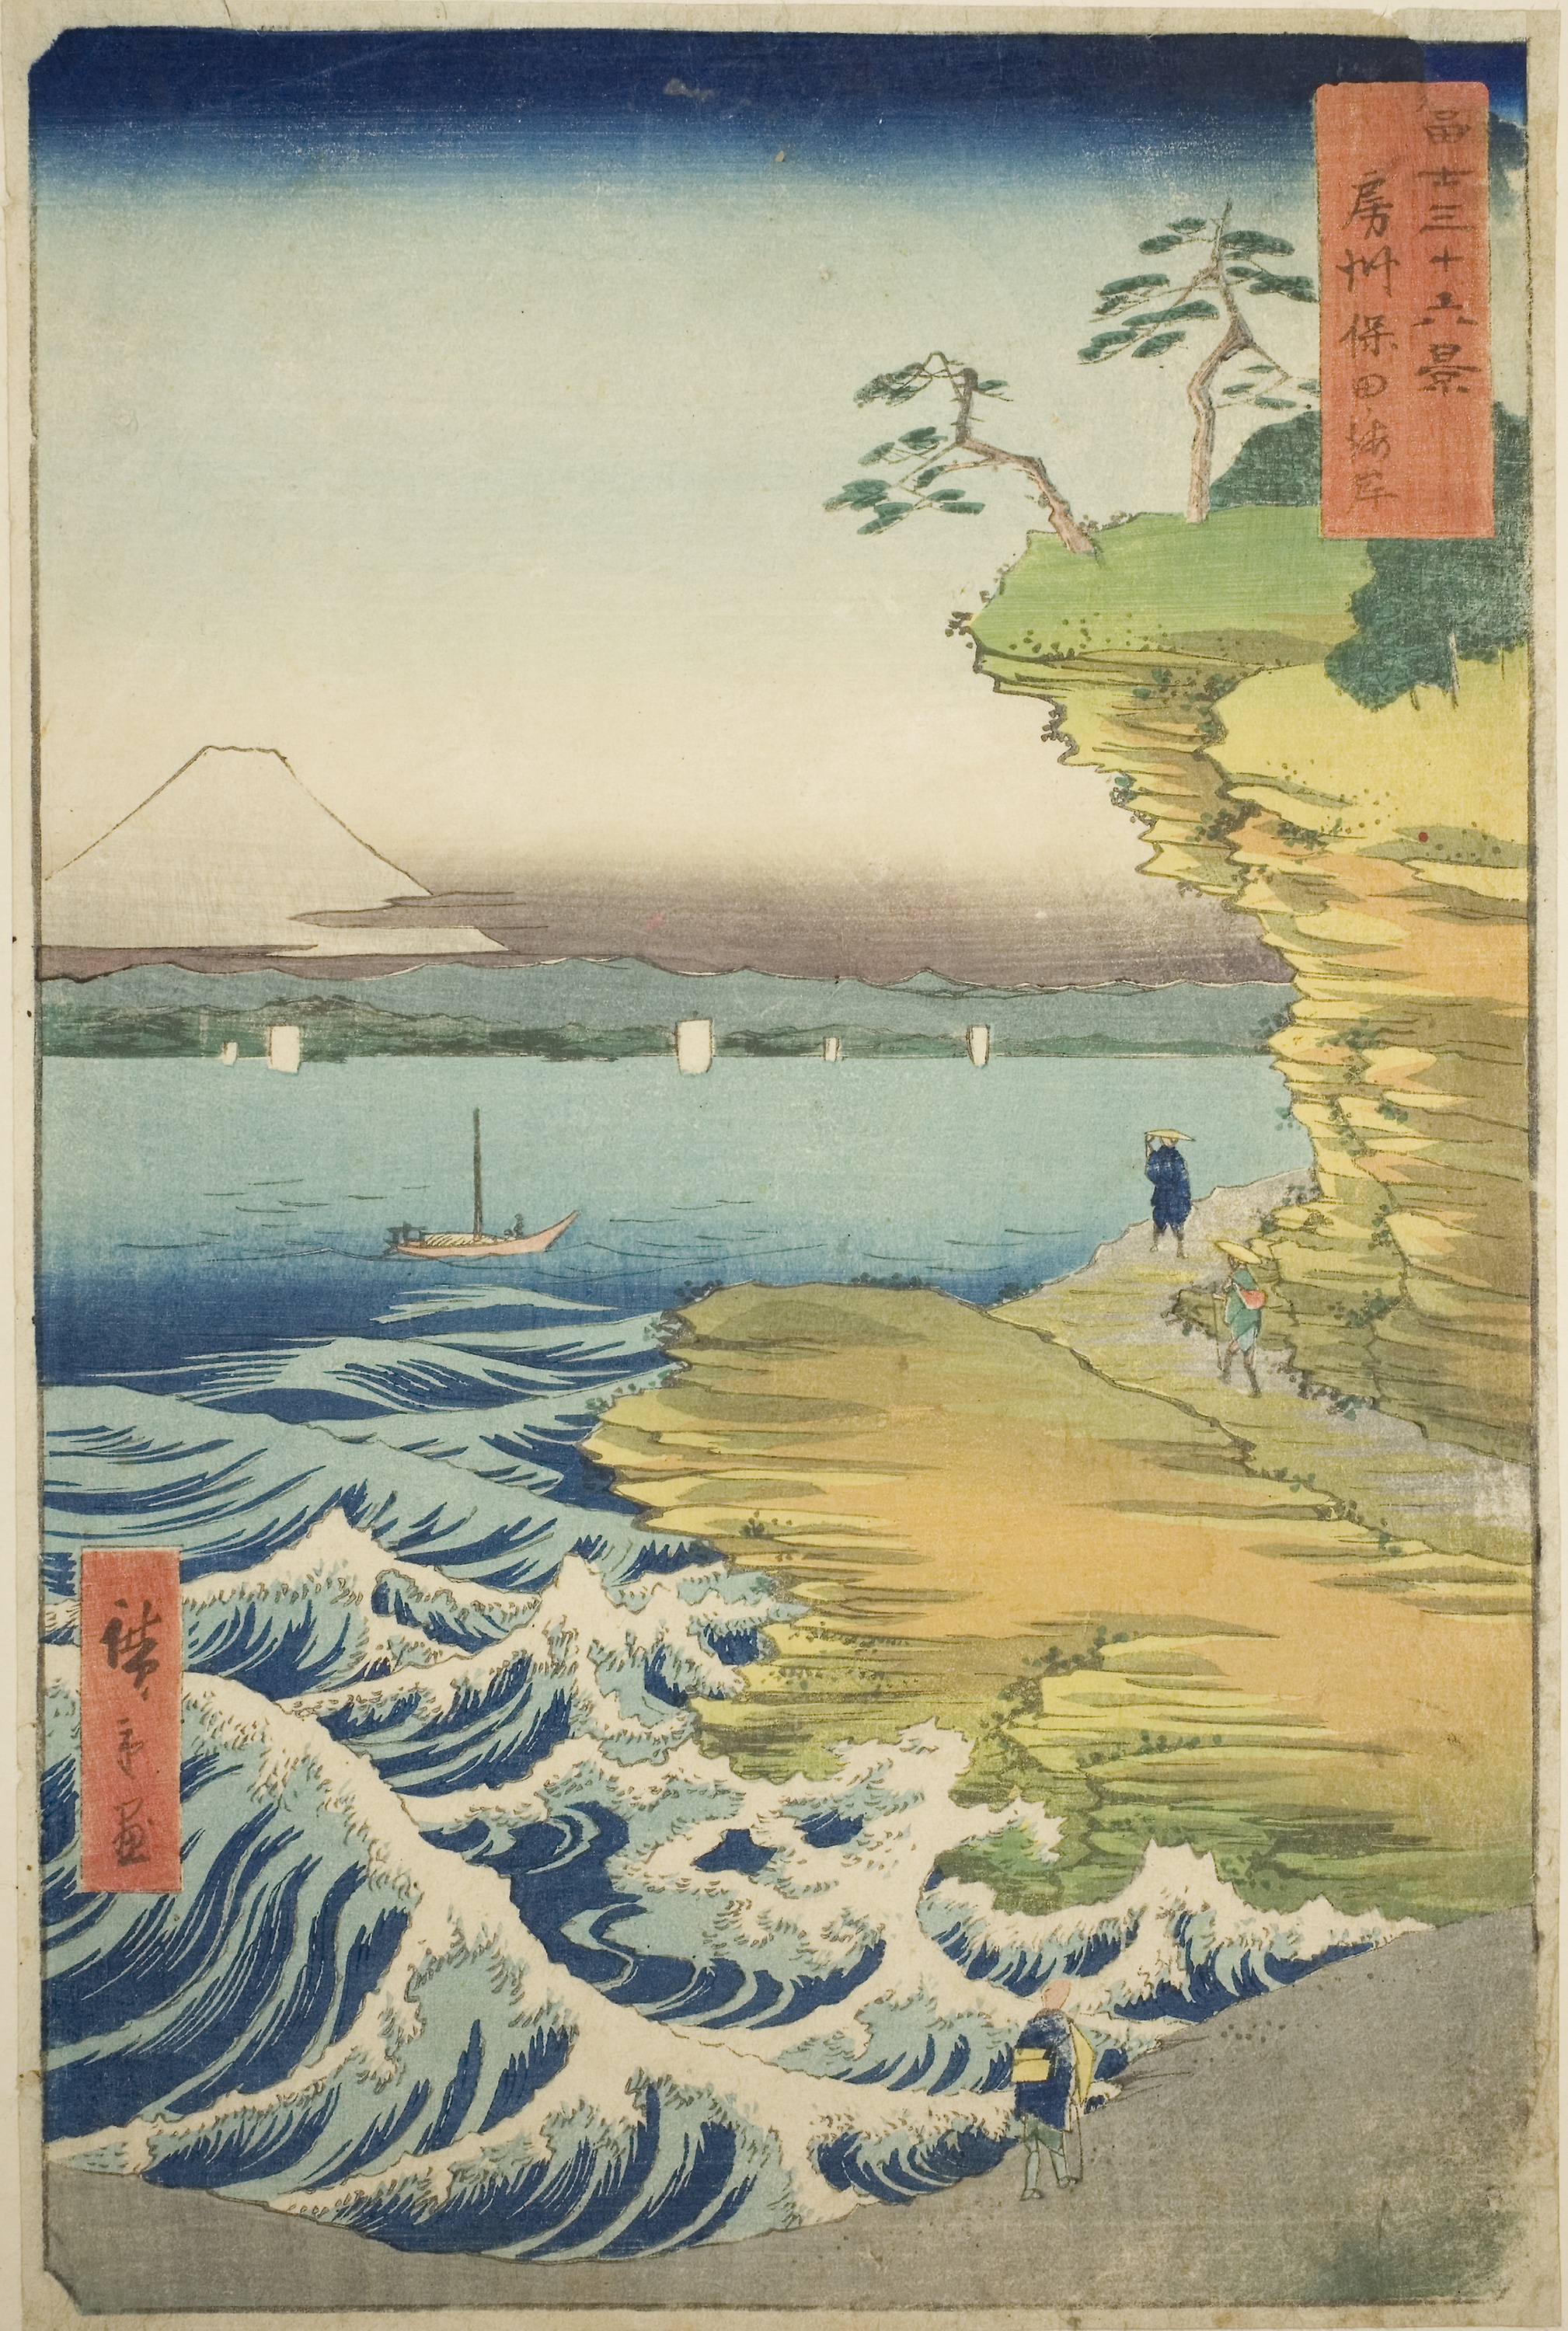
painting, sea, art, ocean, paper product